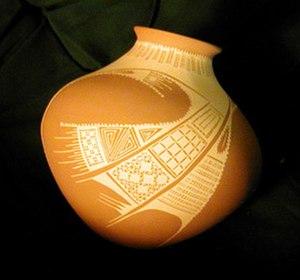
La poterie de Mata Ortiz est une reconstitution de la poterie de Mogollon trouvée dans et autour du site archéologique de Casas Grandes dans l'état mexicain de Chihuahua. Du nom de la ville moderne de Mata Ortiz, qui se trouve près du site archéologique, le style est propagé par Juan Quezada Celado. Quezada apprend par lui-même à recréer cette poterie ancienne et la met ensuite à jour. Au milieu des années 1970, Quezada vend sa poterie et enseigne à sa famille et à ses amis à la fabriquer, et elle pénètre le marché américain grâce aux efforts de Spencer MacCallum, puis de Walt Parks et de commerçants mexicains. Dans les années 1990, la poterie est exposée dans les musées et autres institutions culturelles et vendue dans de belles galeries. Son succès, elle est vendue pour sa valeur esthétique plutôt que pour sa valeur utilitaire, sort la ville de Mata Ortiz de la pauvreté, la majeure partie de sa population tirant directement ou indirectement des revenus de l'industrie.